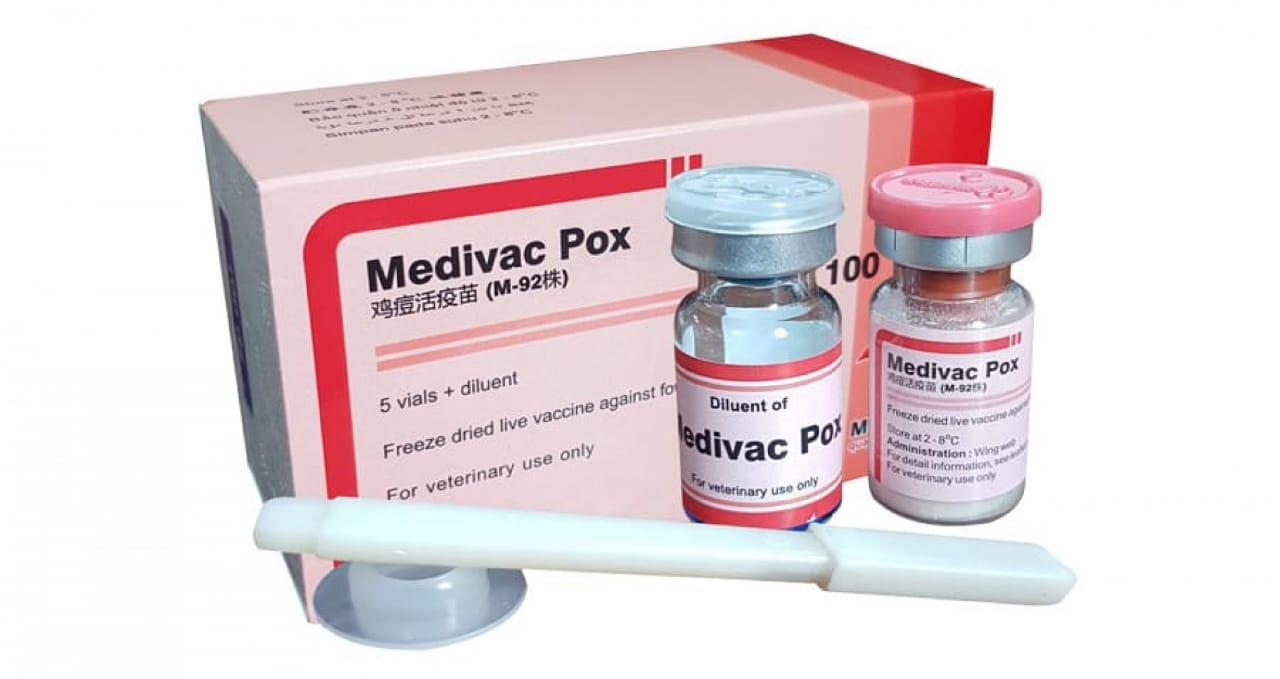
Dawa iliyotengezwa kwenye viwanda na kuwekwa kwenye chupa ndogo hupatikana kwenye maduka ya kuuza viwatirufu, hutumika kuchanja wanyama jamii ya ndege ili wasipate ugonjwa wa tetekuwanga.